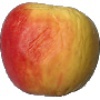
Label: Apple Red Yellow 1